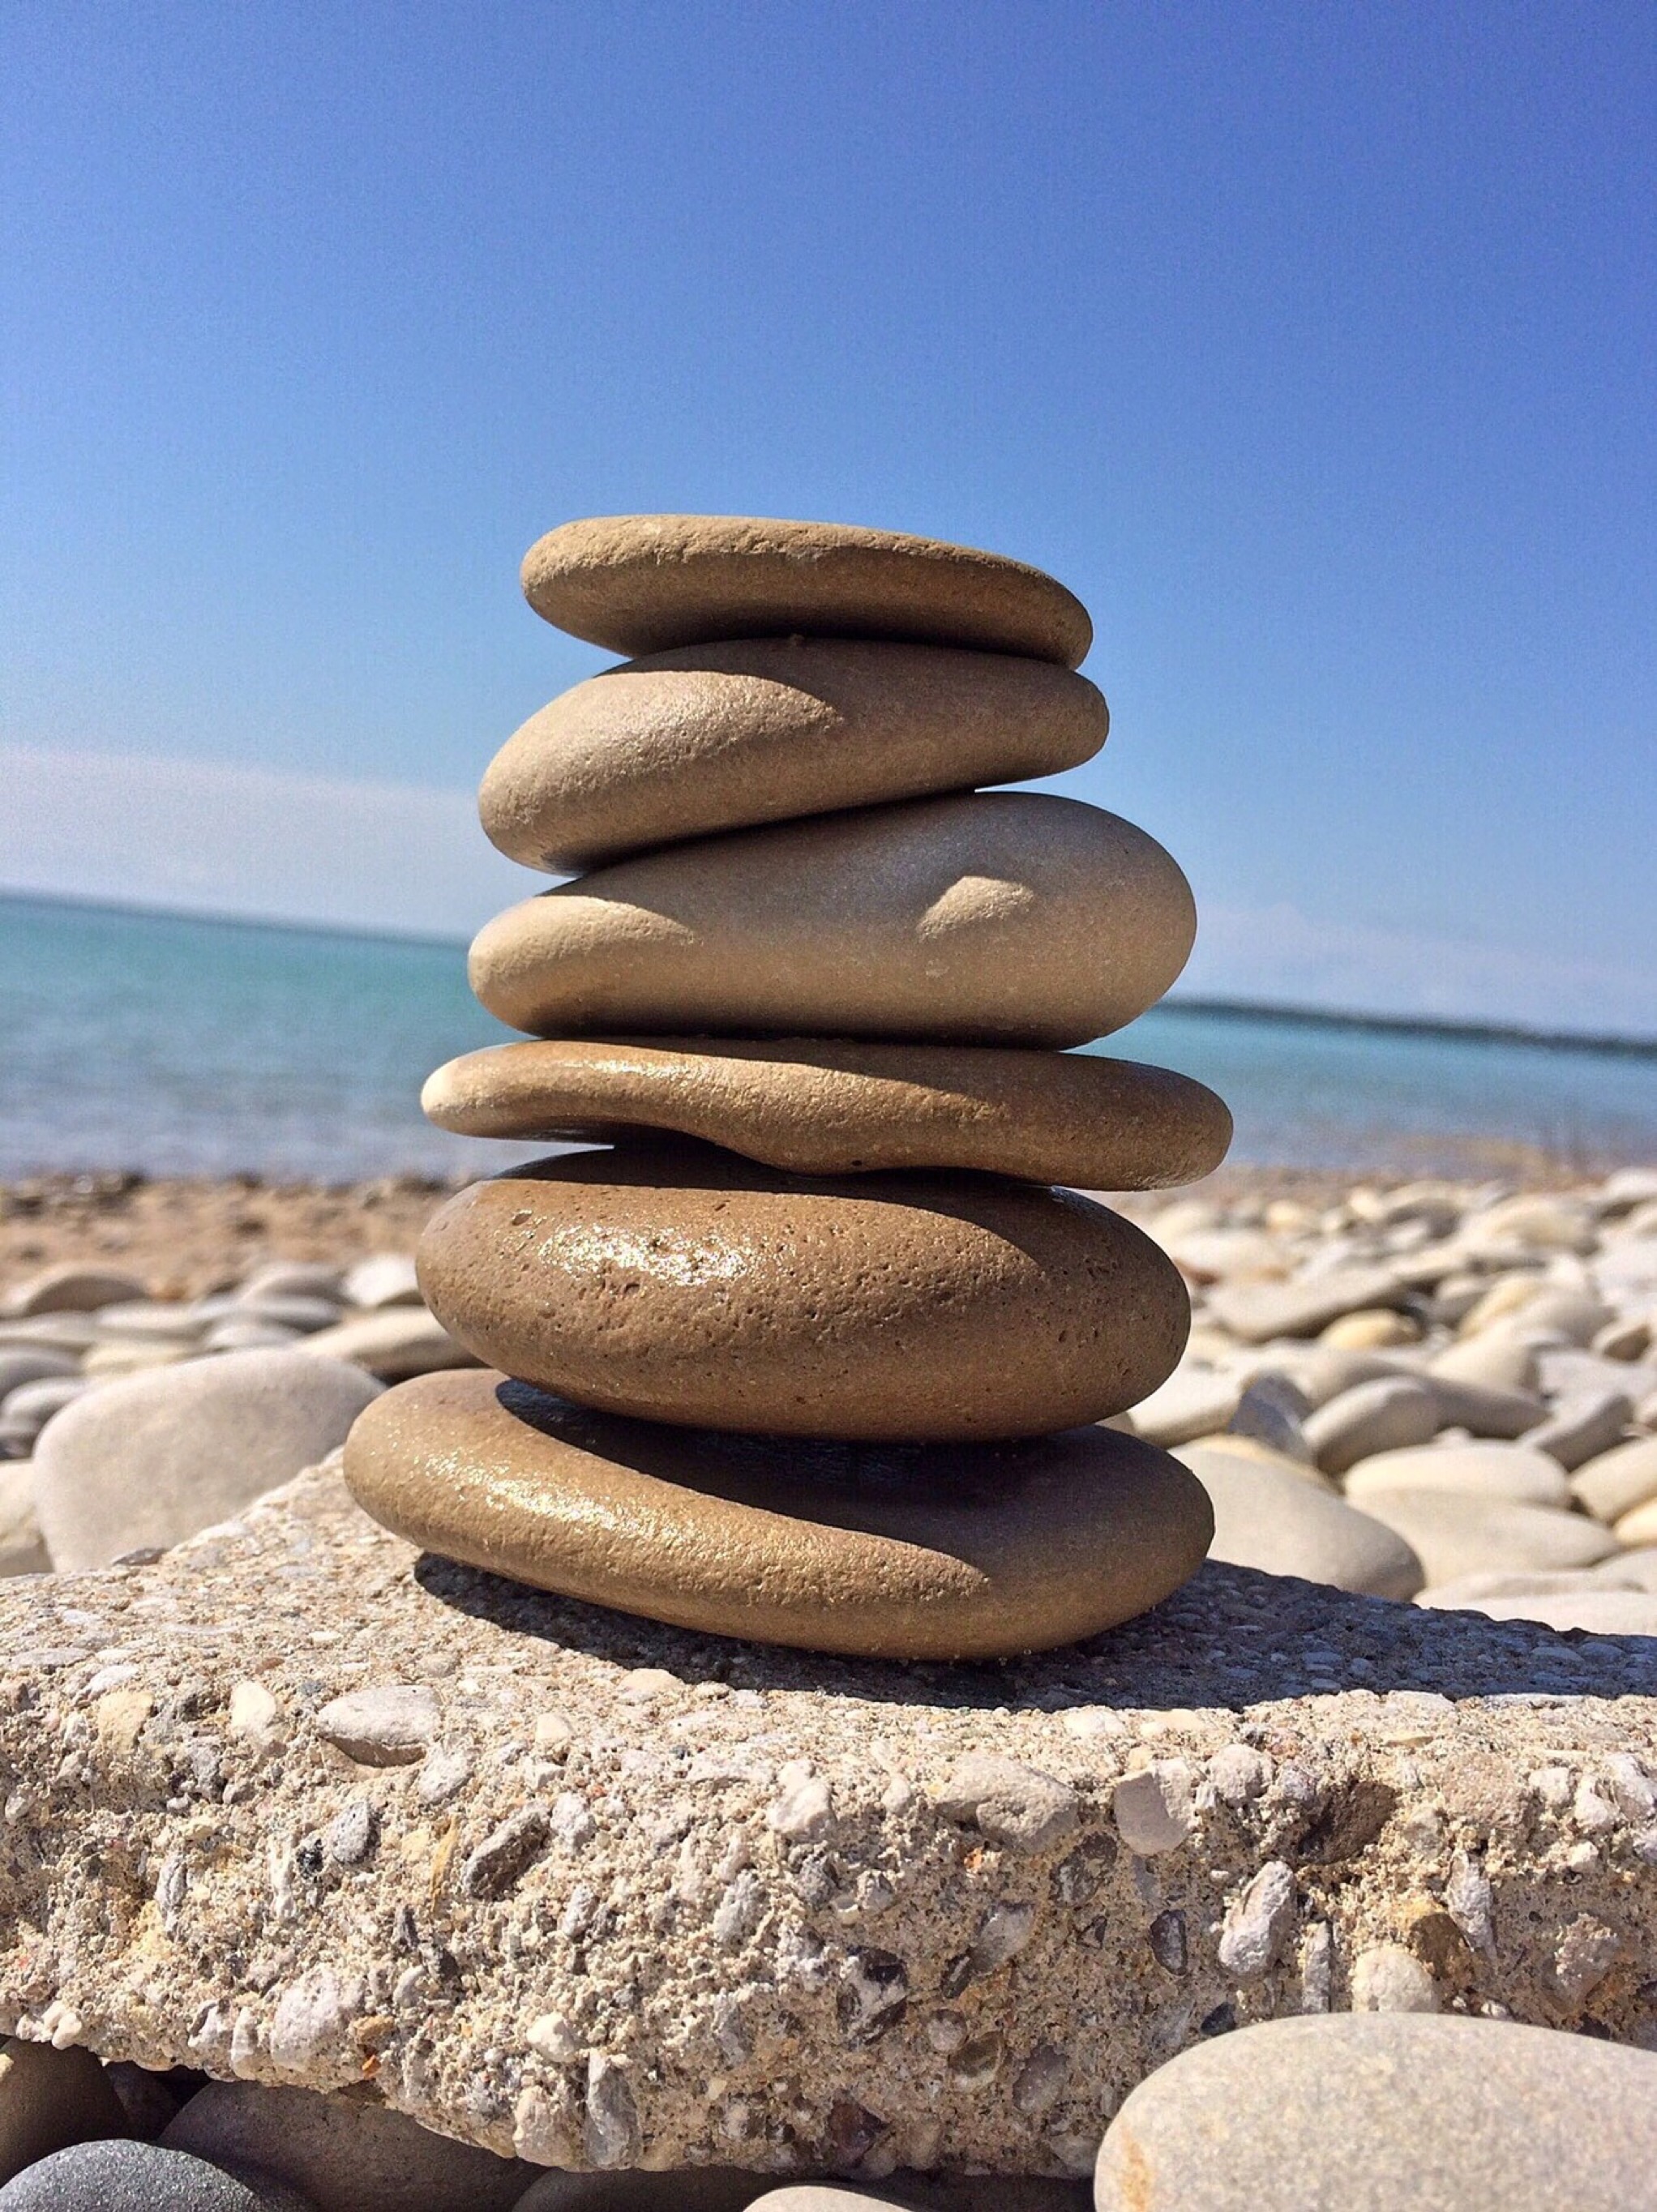
beach, sea, coast, sand, rock, wood, shore, stone, balance, pebble, stack, material, zen, harmony